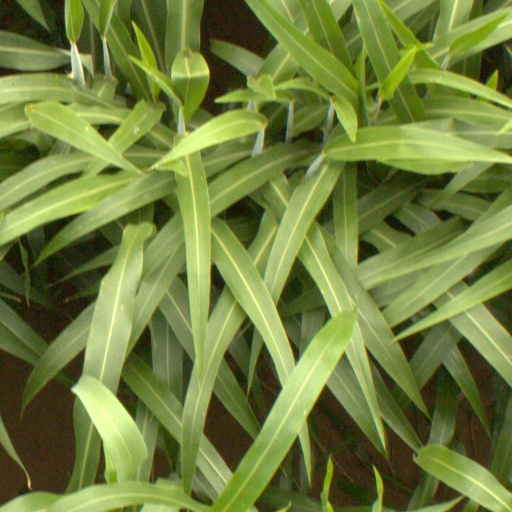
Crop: sorghum